Anarcho-capitalism

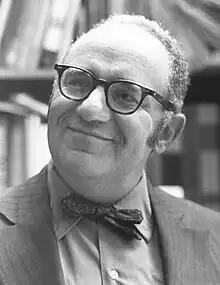
Murray Rothbard in the 1970s

Author J Michael Oliver says that during the 1960s, a philosophical movement arose in the US that championed "reason, ethical egoism, and free-market capitalism". According to Oliver, anarcho-capitalism is a political theory which follows Objectivism, a philosophical system developed by Ayn Rand. However, he acknowledges that his advocacy of anarcho-capitalism is "quite at odds with Rand's ardent defense of 'limited government. Professor Lisa Duggan also says that Rand's anti-statist, pro–free market stances went on to shape the politics of anarcho-capitalism.